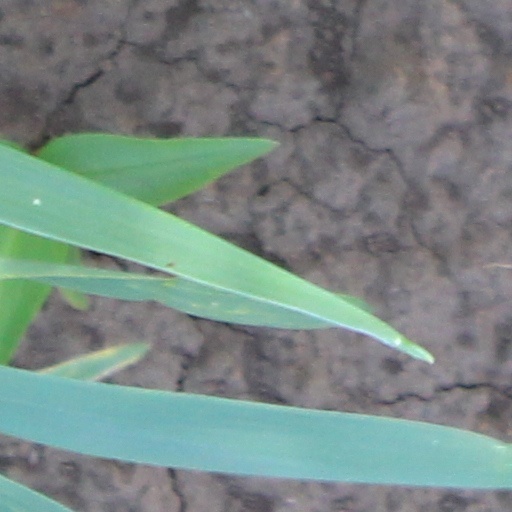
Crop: wheat